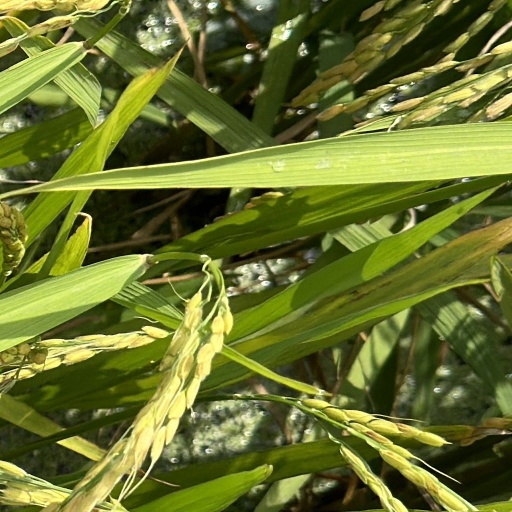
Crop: rice